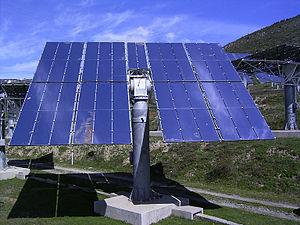
Photographie d'un héliostat du site de Thémis.
L'énergie solaire est la fraction de l'énergie électromagnétique provenant du Soleil, traversant l’atmosphère qui en absorbe une partie, et parvenant à la surface de la Terre.
Thémis est une centrale solaire thermodynamique qui a produit de l'électricité pour le réseau Électricité de France de 1983 à 1986. Située en Cerdagne à Targassonne dans les Pyrénées-Orientales, elle a été réhabilitée depuis 2004, pour devenir Thémis Solaire Innovation un centre de recherche et de développement consacré à l'énergie solaire.
Un héliostat est un dispositif permettant de suivre la course du Soleil, généralement pour orienter toute la journée les rayons solaires vers un point ou une petite surface fixe, à l’aide de miroirs.